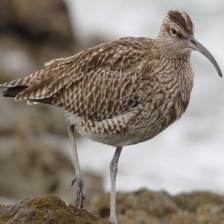
Species: WHIMBREL
Scientific name: NUMENIUS PHAEOPUS